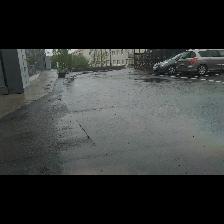
Label: NonHuman